Rondeau M382

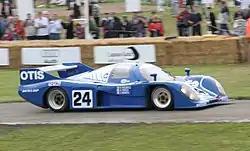

The Rondeau M382 was a Group C prototype sports car, designed, developed and built by Automobiles Jean Rondeau in 1981, and used in sports car racing between 1982 and 1986.